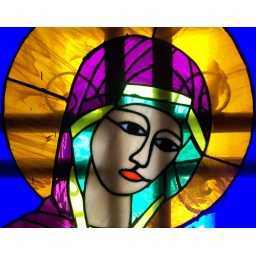
The mosaic window in the Tsambika monestry. On top of a mountain overwieving the ocean.